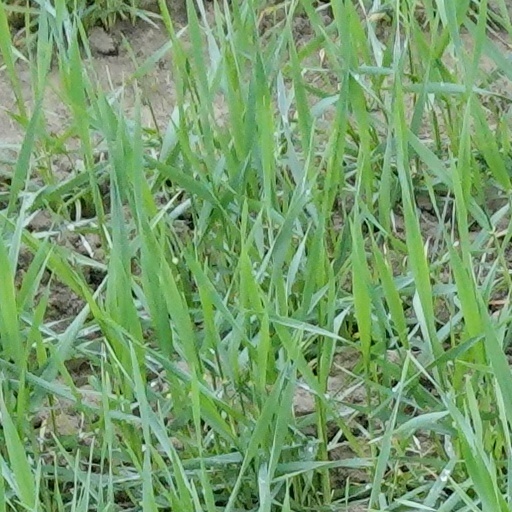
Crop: wheat